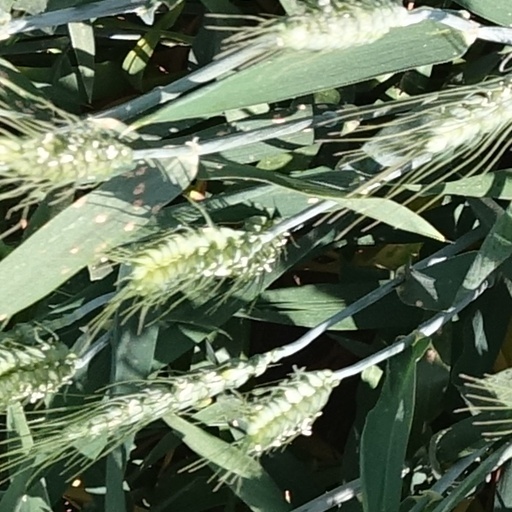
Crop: wheat